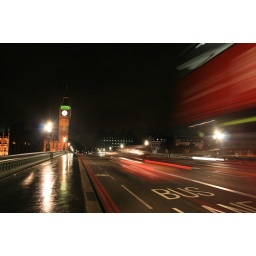
Big ben is the largest four-faced chiming clock and the third-tallest free-standing clock tower in the world.